2019 Copa de la Superliga Final

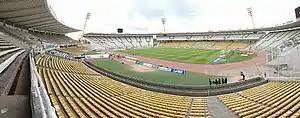
Estadio Mario Kempes, venue

The 2019 Copa de la Superliga Final was the 49th and final match of the 2019 Copa de la Superliga. It was played on 2 June 2019 at the Estadio Mario Alberto Kempes in Córdoba between Tigre and Boca Juniors.